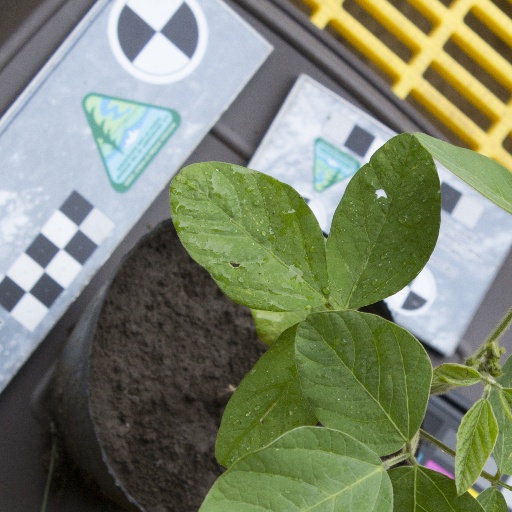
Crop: soybean